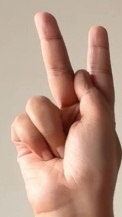
ASL sign: K